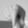
ASL letter: Q